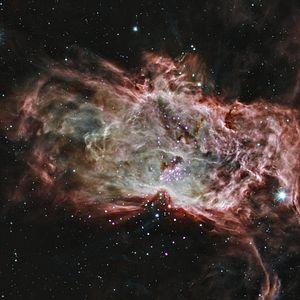
La nébuleuse de la Flamme est une nébuleuse en émission située dans la constellation d'Orion. Elle a été découverte par l'astronome germano-britannique William Herschel en 1786.